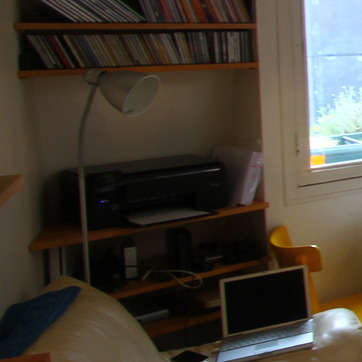
Material: plastic